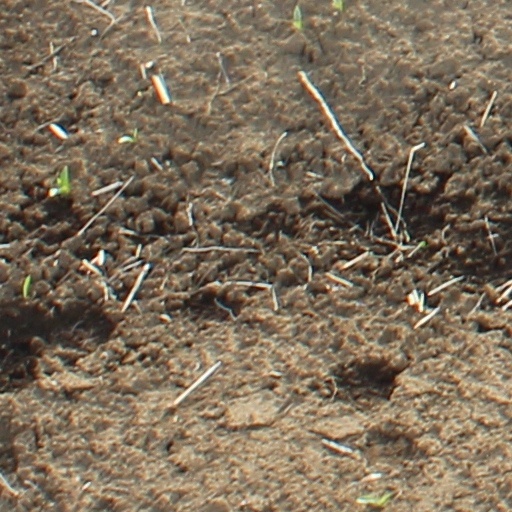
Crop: wheat